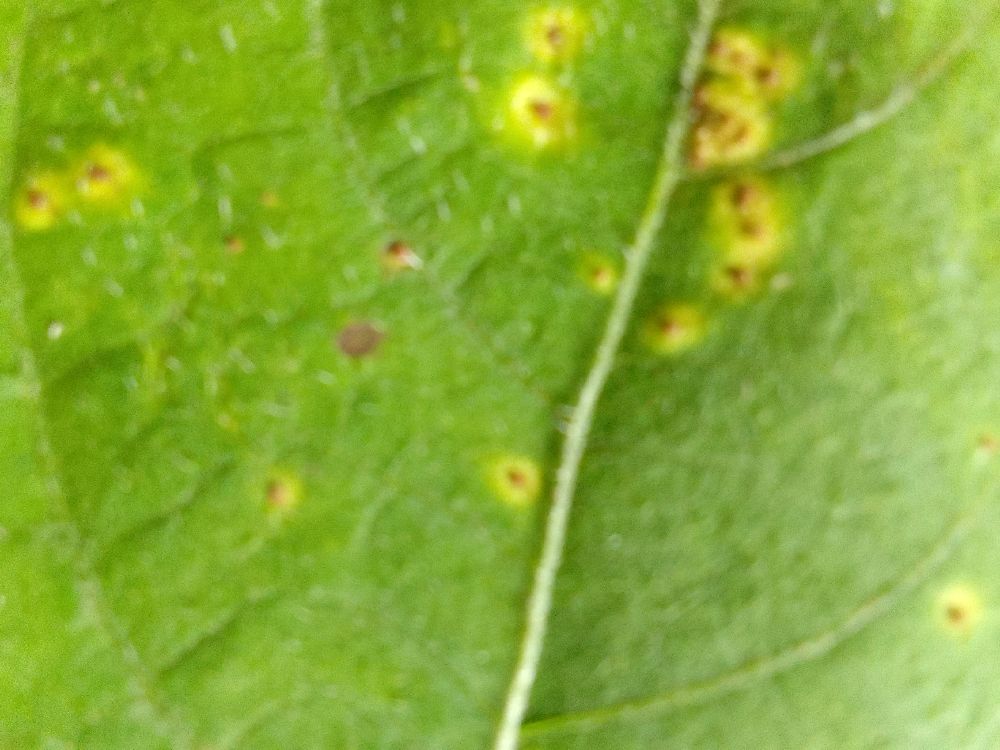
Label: rust